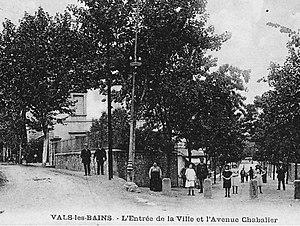
avenue Chabalier, ville de Vals
Vals-les-Bains est une commune française située dans le département de l'Ardèche en région Auvergne-Rhône-Alpes.